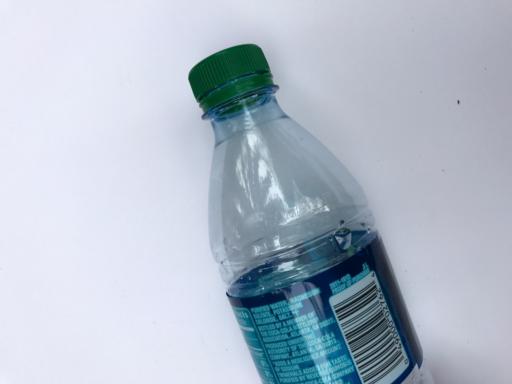
Label: plastic